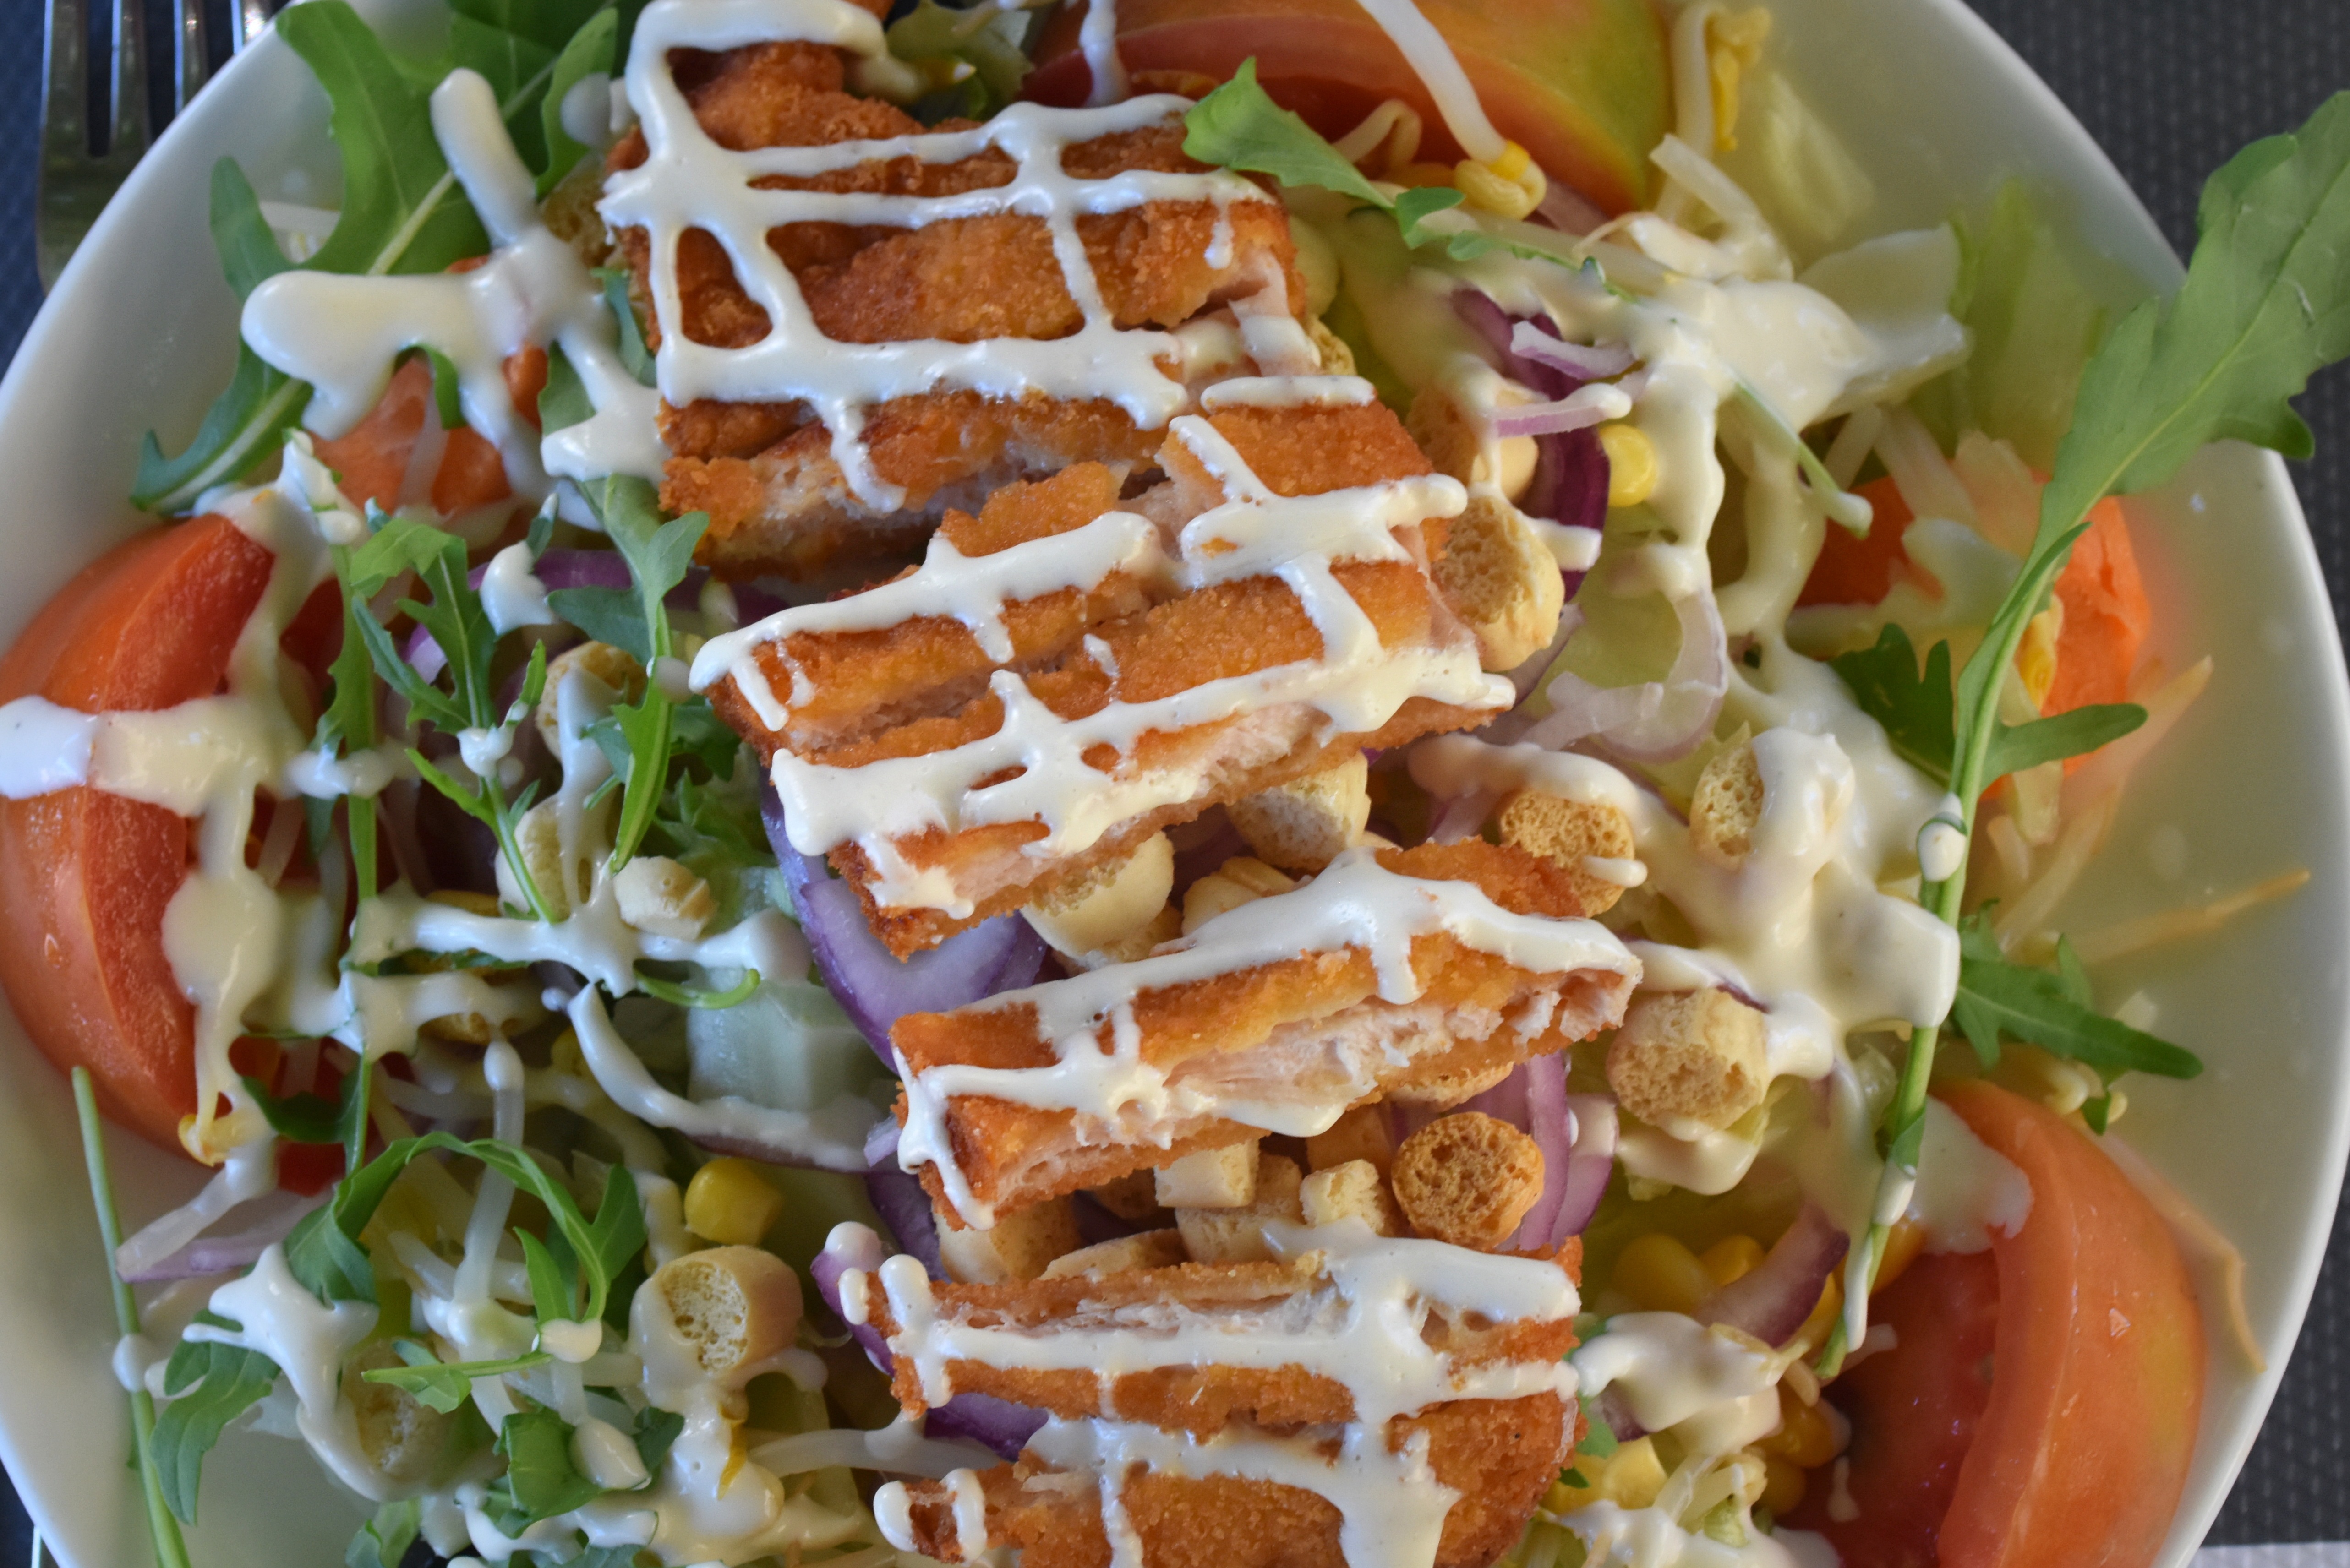
dish, meal, food, salad, produce, breakfast, gourmet, waffle, lunch, cuisine, chicken, lettuce, tomato, dinner, tasty, court, vegetarian food, power supply, luncheon, caesar salad